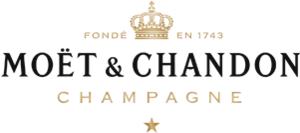
Logo Moët &amp
Moët & Chandon est une maison de Champagne fondée en 1743 et détenue aujourd'hui par le groupe de luxe LVMH, avenue de Champagne à Épernay. C'est le premier négociant manipulant de Champagne avec 1190 hectares de vignoble possédés en propre et des achats de raisins sur près de 3 000 hectares, avec 12,5 millions de bouteilles vendues en 1971 et 22,8 millions en 2011. Les trois marques sont regroupées au sein de la société MHCS.